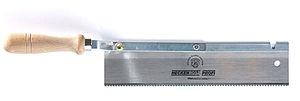
Une scie à onglet désigne, en français, deux outils distincts destinés à la coupe de précision à un angle précis :